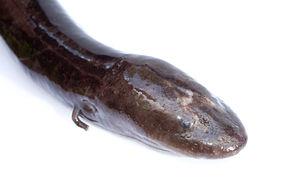
Amphiuma means est une espèce d'urodèles de la famille des Amphiumidae.